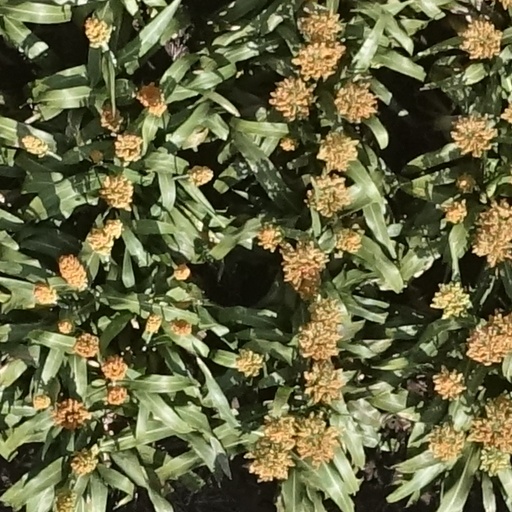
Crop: sorghum